Semyon Varlamov

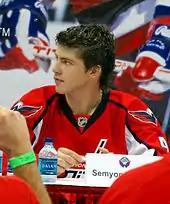
Varlamov at Capitals convention in September 2009

After having been drafted by the Washington Capitals 23rd overall in the 2006 NHL Entry Draft, Varlamov was signed by the Capitals to a three-year, entry-level contract on 11 July 2007. He came to North America for the 2008–09 season and played, for the most part, with the Capitals' minor league affiliate, the Hershey Bears of the American Hockey League (AHL). Varlamov was called up, however, on several occasions during the season and played his first NHL game on 13 December 2008, against the Montreal Canadiens. Making 32 saves, he won his debut 2–1 and was named the first star of the game. His home debut in Washington came five days later on 18 December against the St. Louis Blues, where he made 29 saves on 31 shots and was named the second star of the game in a 4–2 Capitals win. After regular Capitals backup Brent Johnson was sidelined with a hip injury in February 2009, Varlamov assumed the backup position behind José Théodore. He went 4–0–1 with a 2.37 goals against average (GAA) and .918 save percentage in six games with the Capitals, while also going 19–7–1 in 27 games with the Bears in the AHL.